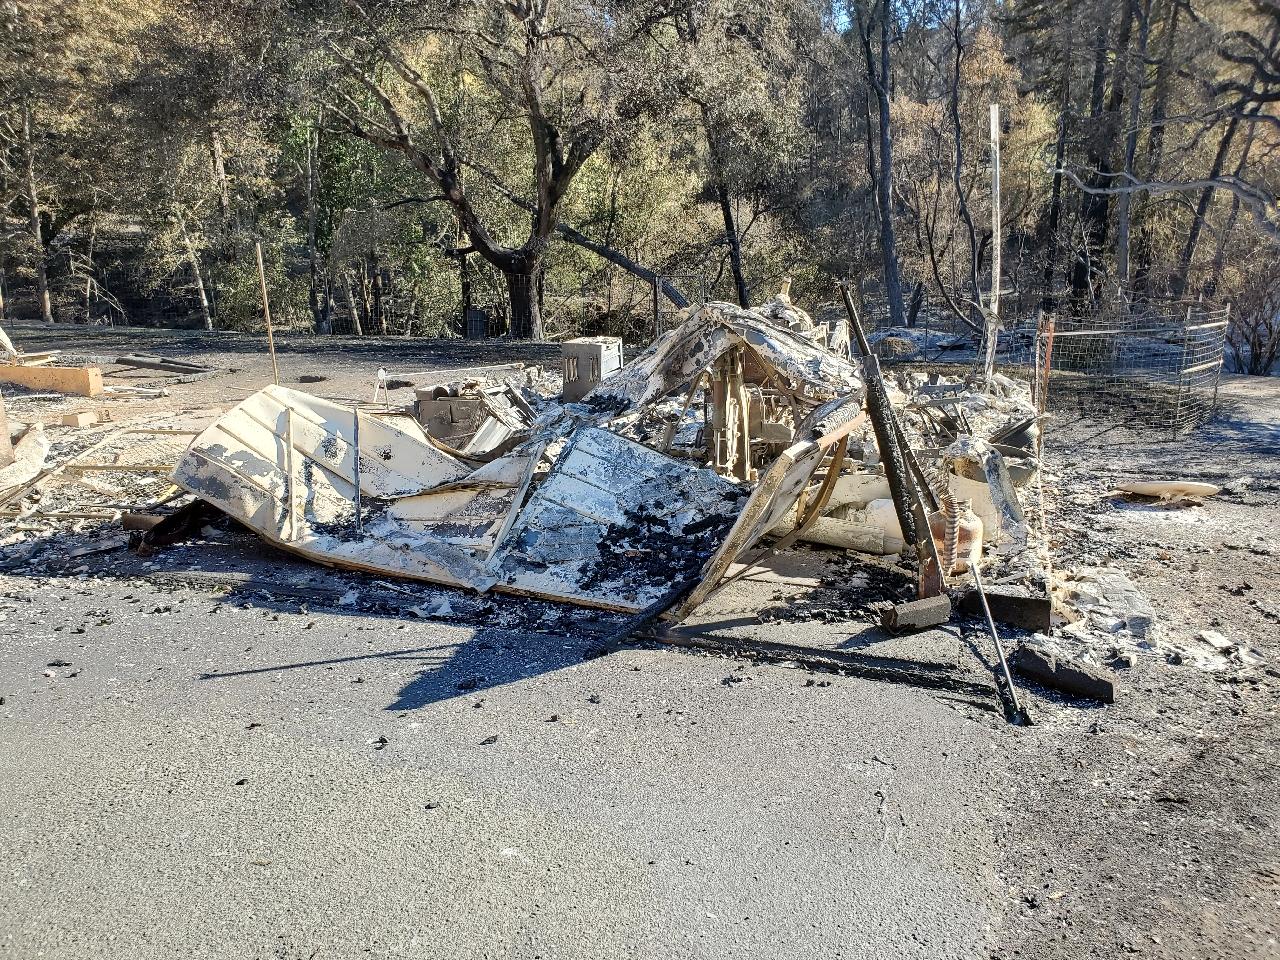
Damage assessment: destroyed